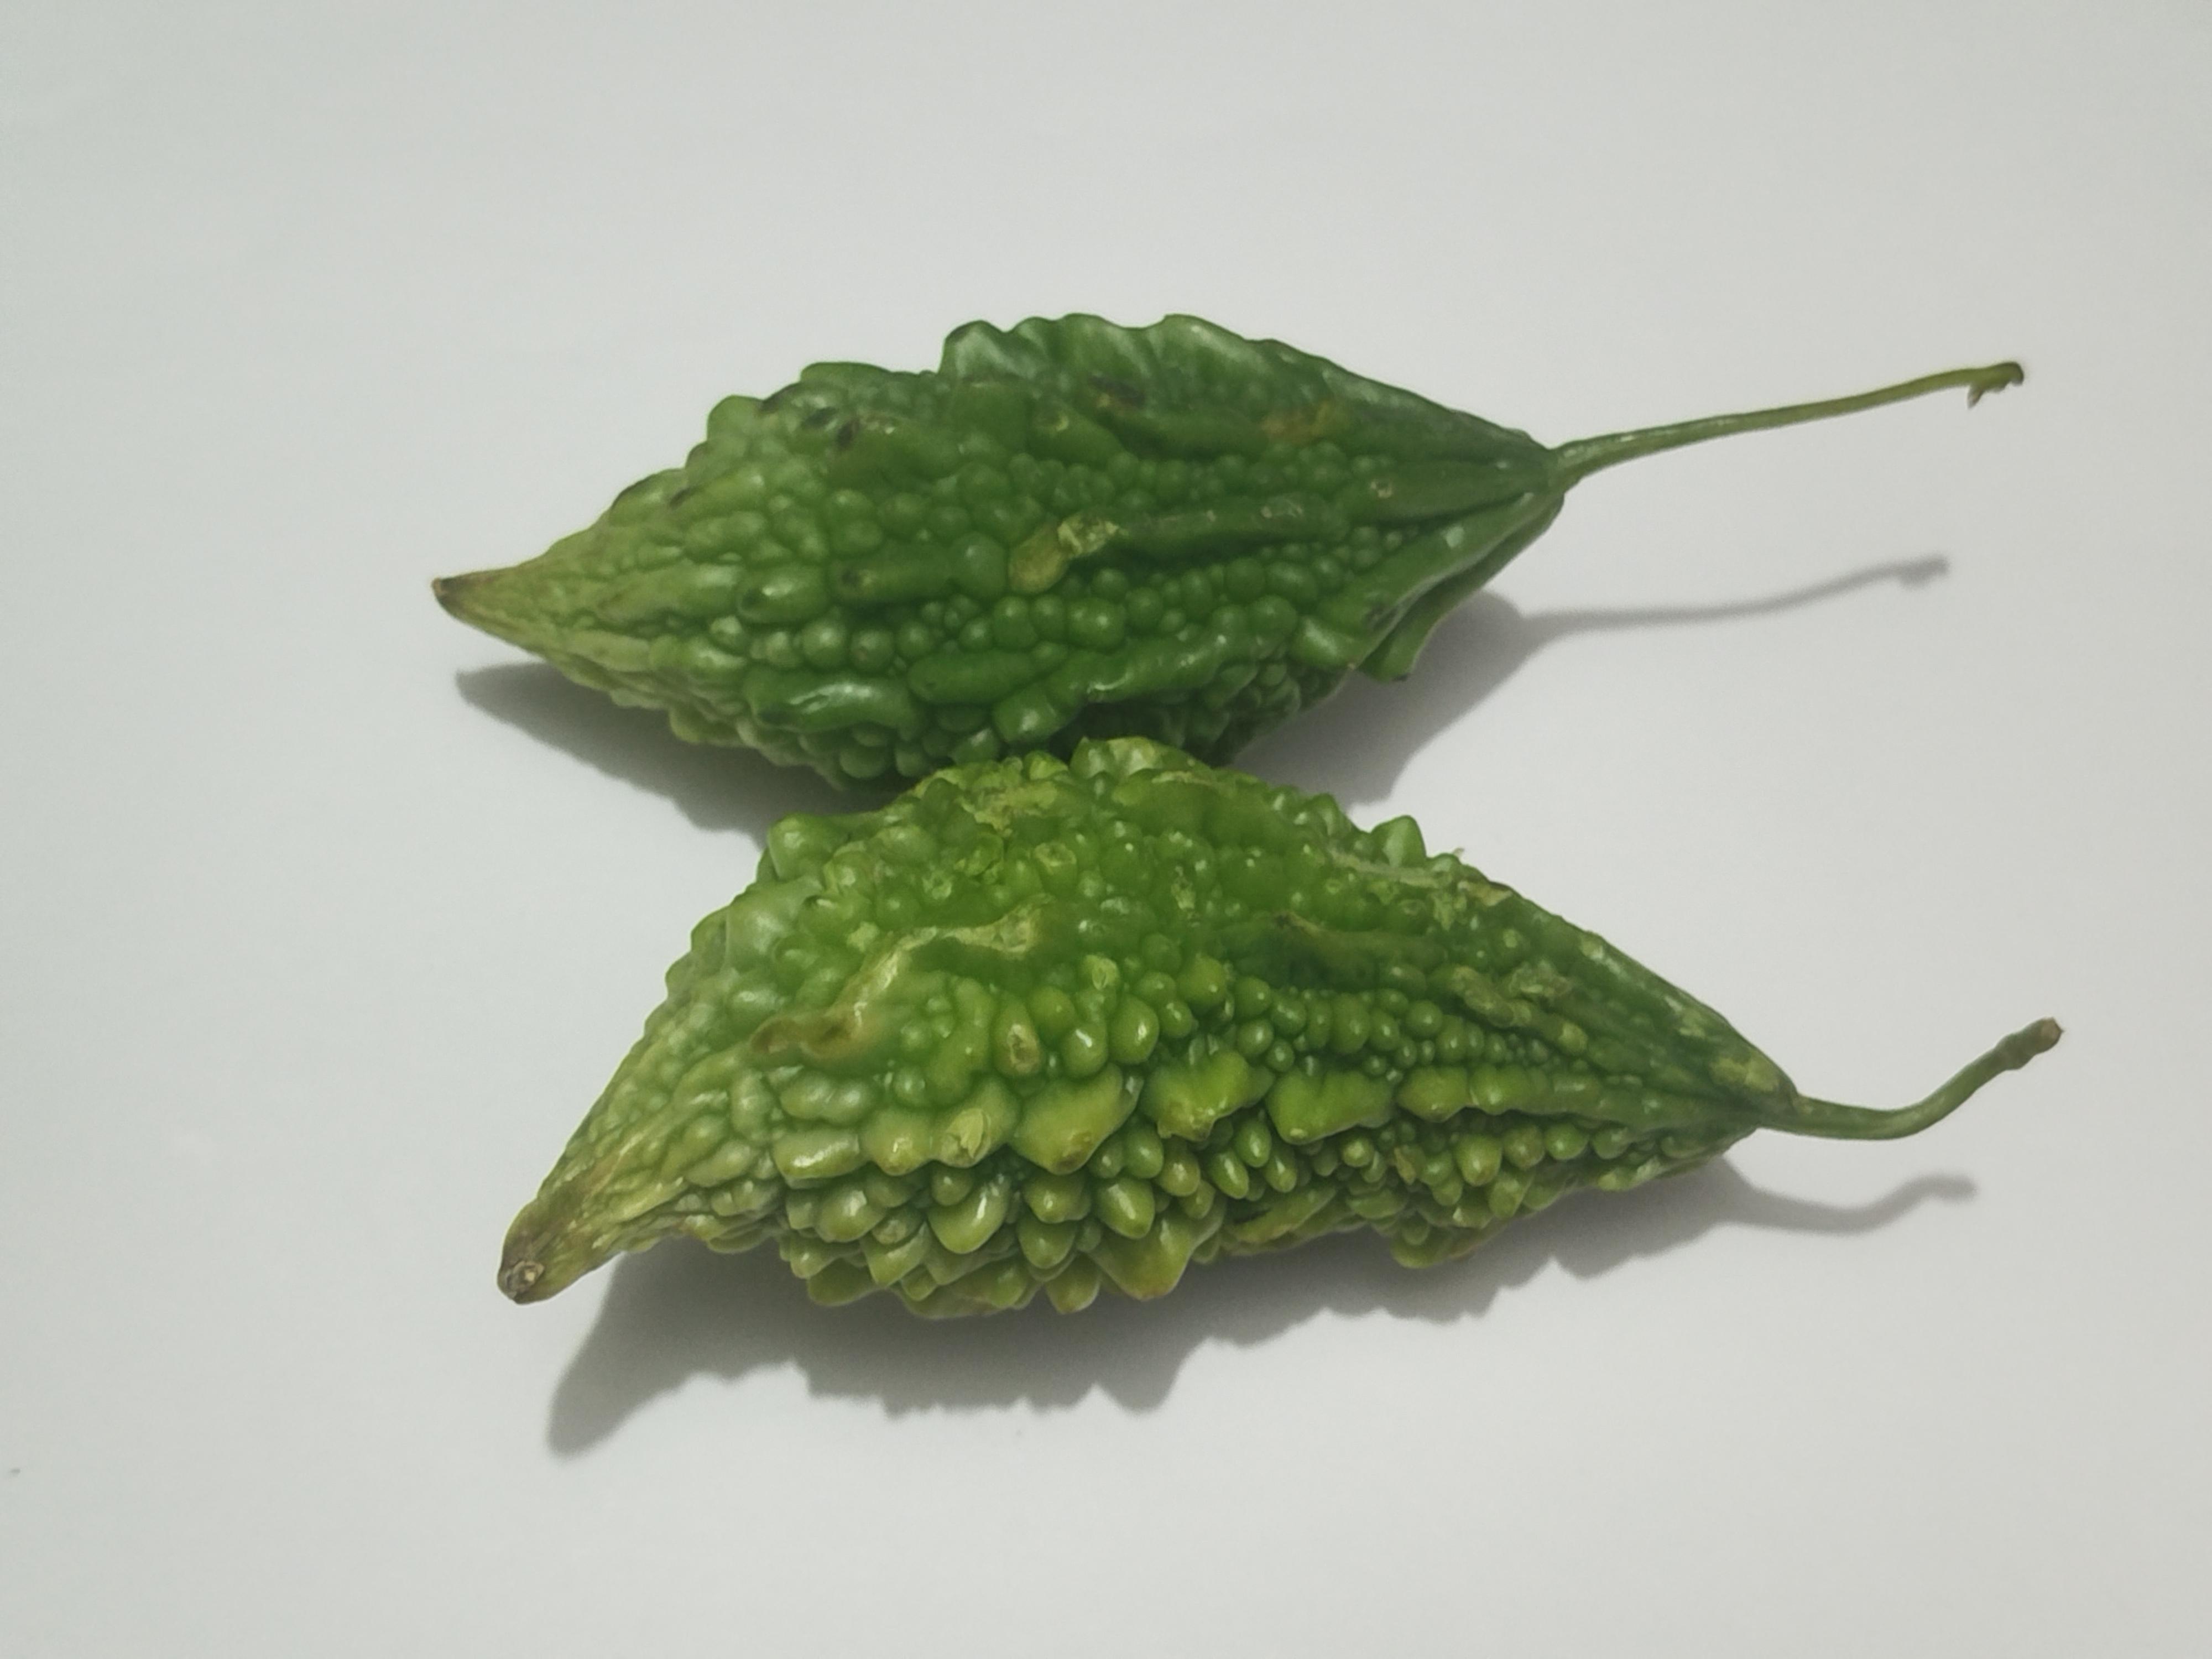
Label: Bitter melon